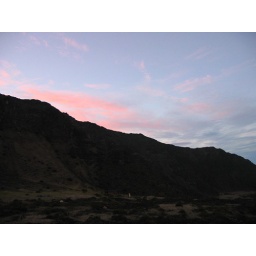
Base camp. Ours is the litte red one in the fore ground